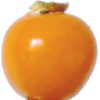
Label: Physalis 1